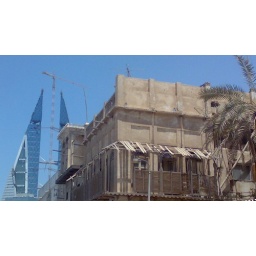
An old house with Wind Tower &amp;quot;Badgeer&amp;quot; stand against the world advanced building with wind turbines,,